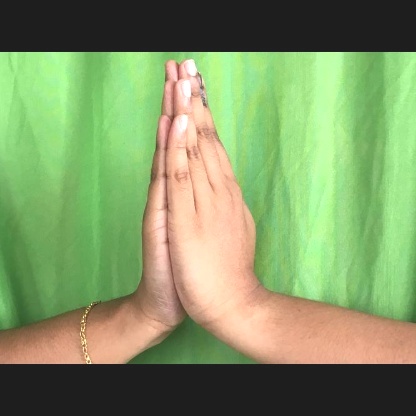
Mudra: Anjali